Alicia Keys

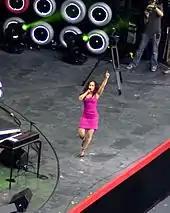
Keys performing at the Live Earth concert in July 2007

In September 2012, Keys collaborated with Reebok for her own sneakers collection. In October 2012, Keys announced her partnership with Bento Box Entertainment's Bento Box Interactive to create an education mobile application titled "The Journals of Mama Mae and LeeLee" for iOS devices about the relationship between a young New York City girl and her wise grandmother. The app featured two of Keys's original songs, "Follow the Moon" and "Unlock Yourself". In January 2013, BlackBerry CEO Thorsten Heins and Keys officially unveiled the BlackBerry 10 mobile platform in New York City. Heins announced that Keys would be the company's new Global Creative Director. In January 2014, BlackBerry said it will part ways with Keys at the end of that month.